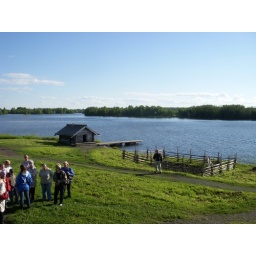
Not the feminine form of Banjo, but a traditional Russian bath house near the lake.